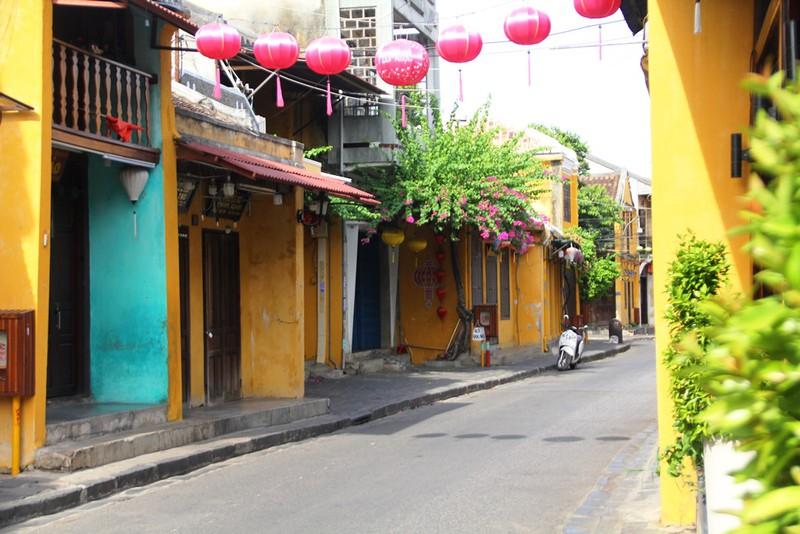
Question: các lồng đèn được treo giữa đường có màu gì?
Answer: các lồng đèn có màu đỏ